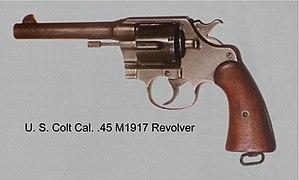
Le revolver Colt M1917 fut produit pour l’US Army durant la Première Guerre mondiale pour compléter la dotation des Colt M1911. C’est un dérivé du Colt New Service.